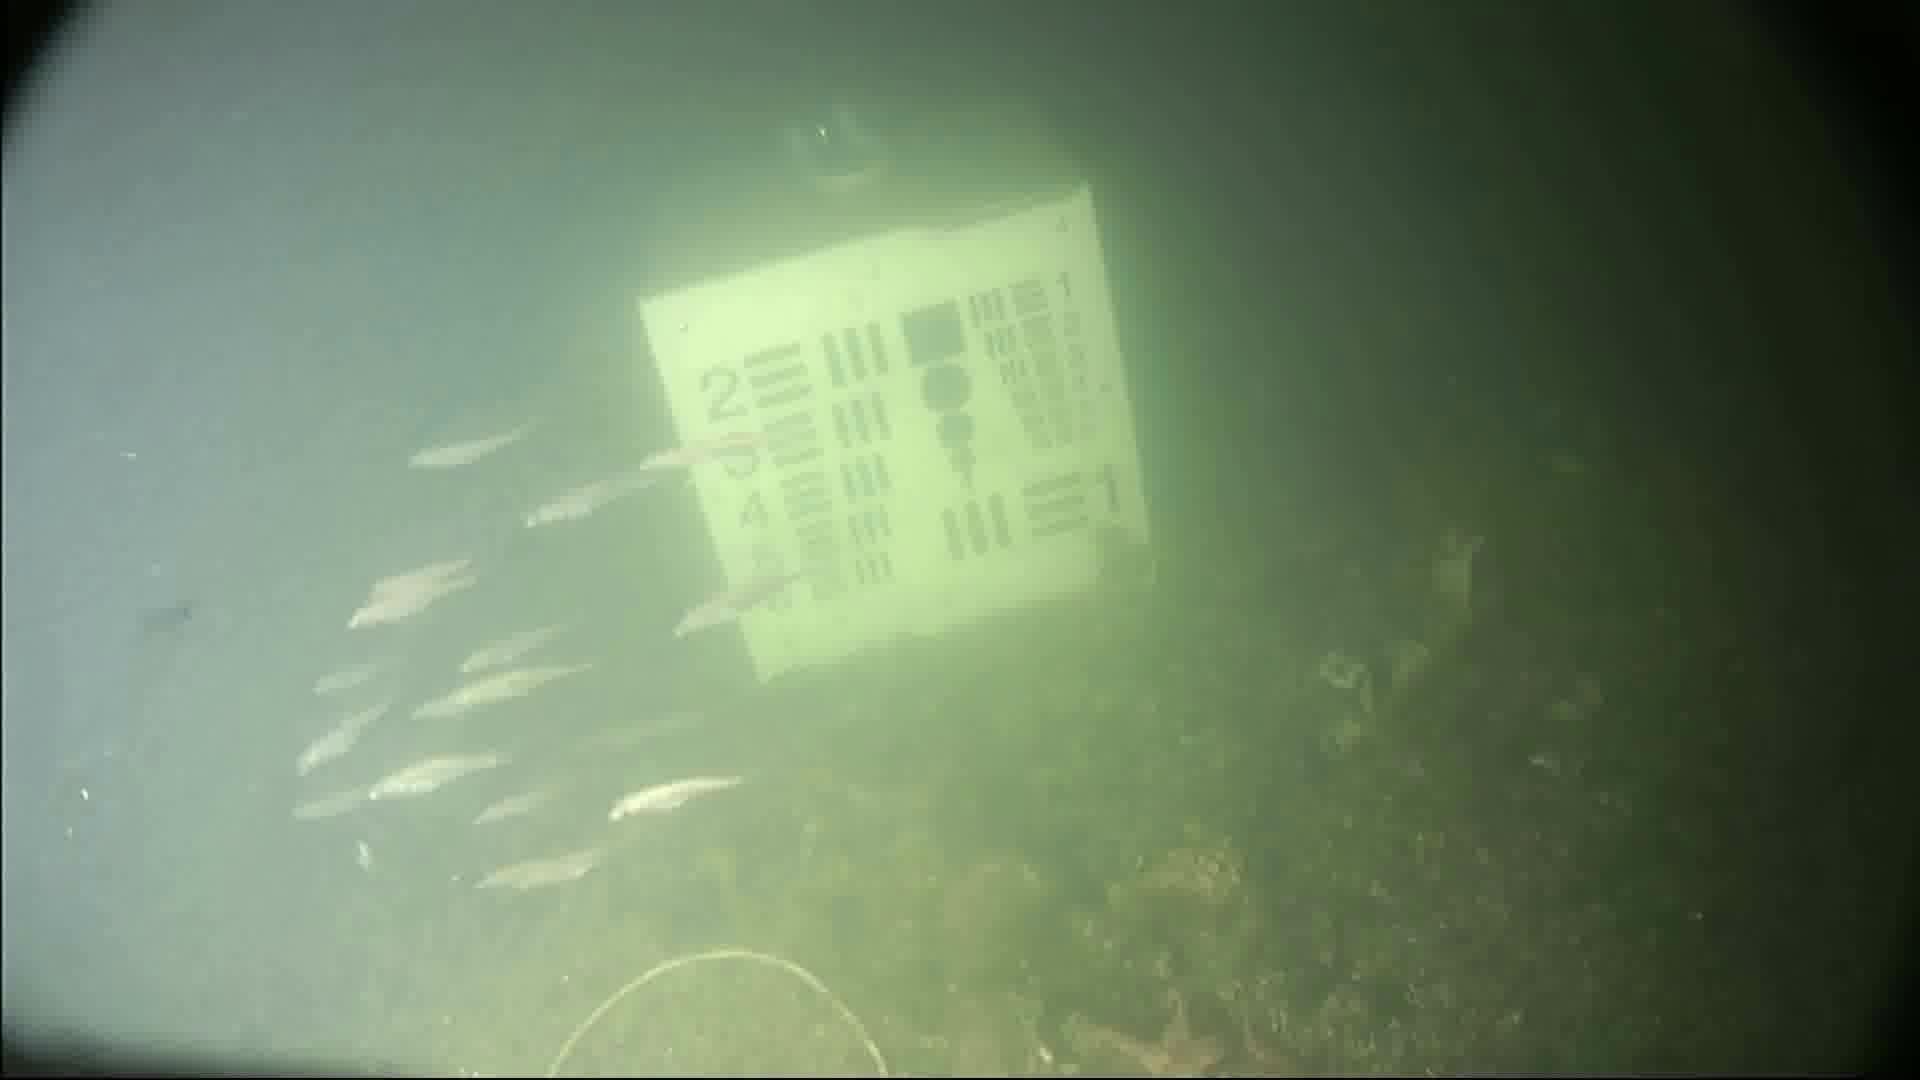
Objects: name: small_fish
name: starfish